Josh Hawley

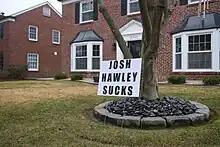
A lawn sign put up in Clayton in protest of Hawley on January 16

Several political donors and companies associated with Hawley have cut off financial ties. David Humphreys, who with his mother and sister donated more than $6 million to Hawley's campaigns, called for him to be censured, having "revealed himself as a political opportunist willing to subvert the Constitution and the ideals of the nation he swore to uphold".